Vidame

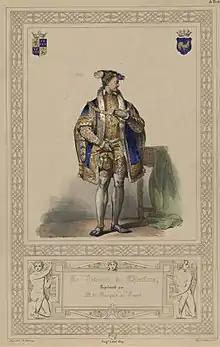
François de Vendôme, vidame de Chartres, drawn in costume in 1829; vidame's coronet visible at upper left

Vidame was a feudal title in France, a term descended from mediaeval Latin . Like the "avoué" or "advocatus", the "vidame" was originally a secular official chosen by the bishop of the diocese—with the consent of the count—to perform functions on behalf of the church's earthly interest that were religiously inappropriate; this especially included violence, even in the service of justice, and to act as protector.